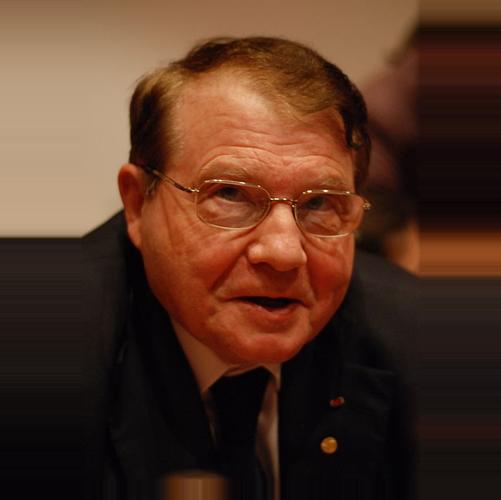
Age: 75